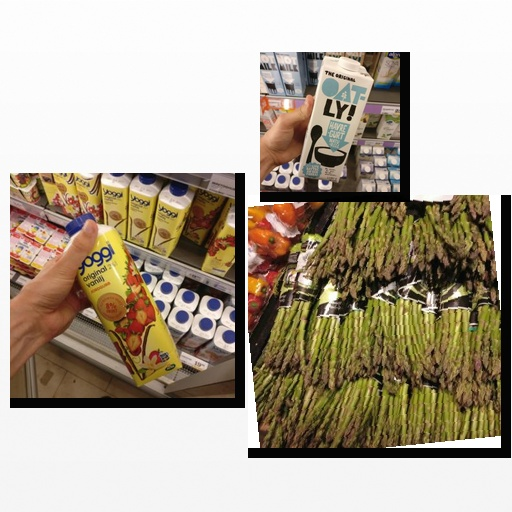
Food items: oat_yogurt, strawberry_yogurt, asparagus